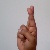
The image shows a hand gesture representing the letter 'R' in Indian Sign Language.